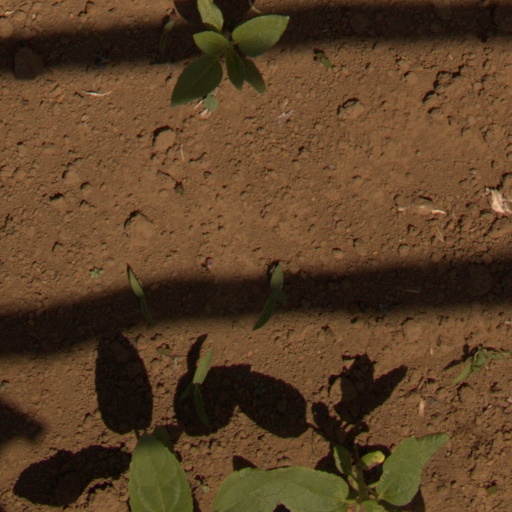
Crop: Jerusalem artichoke